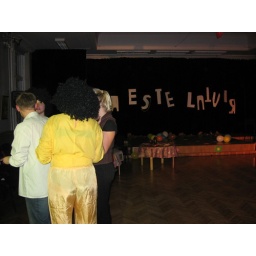
The theme was 60's. The Latvian girl in the see-through pants in the foreground interpreted that as 70s, I guess.